Sky position (RA, Dec in degrees): 196.569, -0.8473
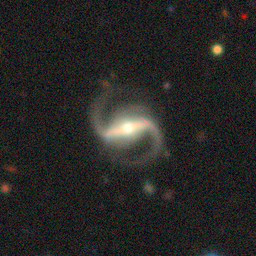
Galaxy morphology: Barred Spiral Galaxies